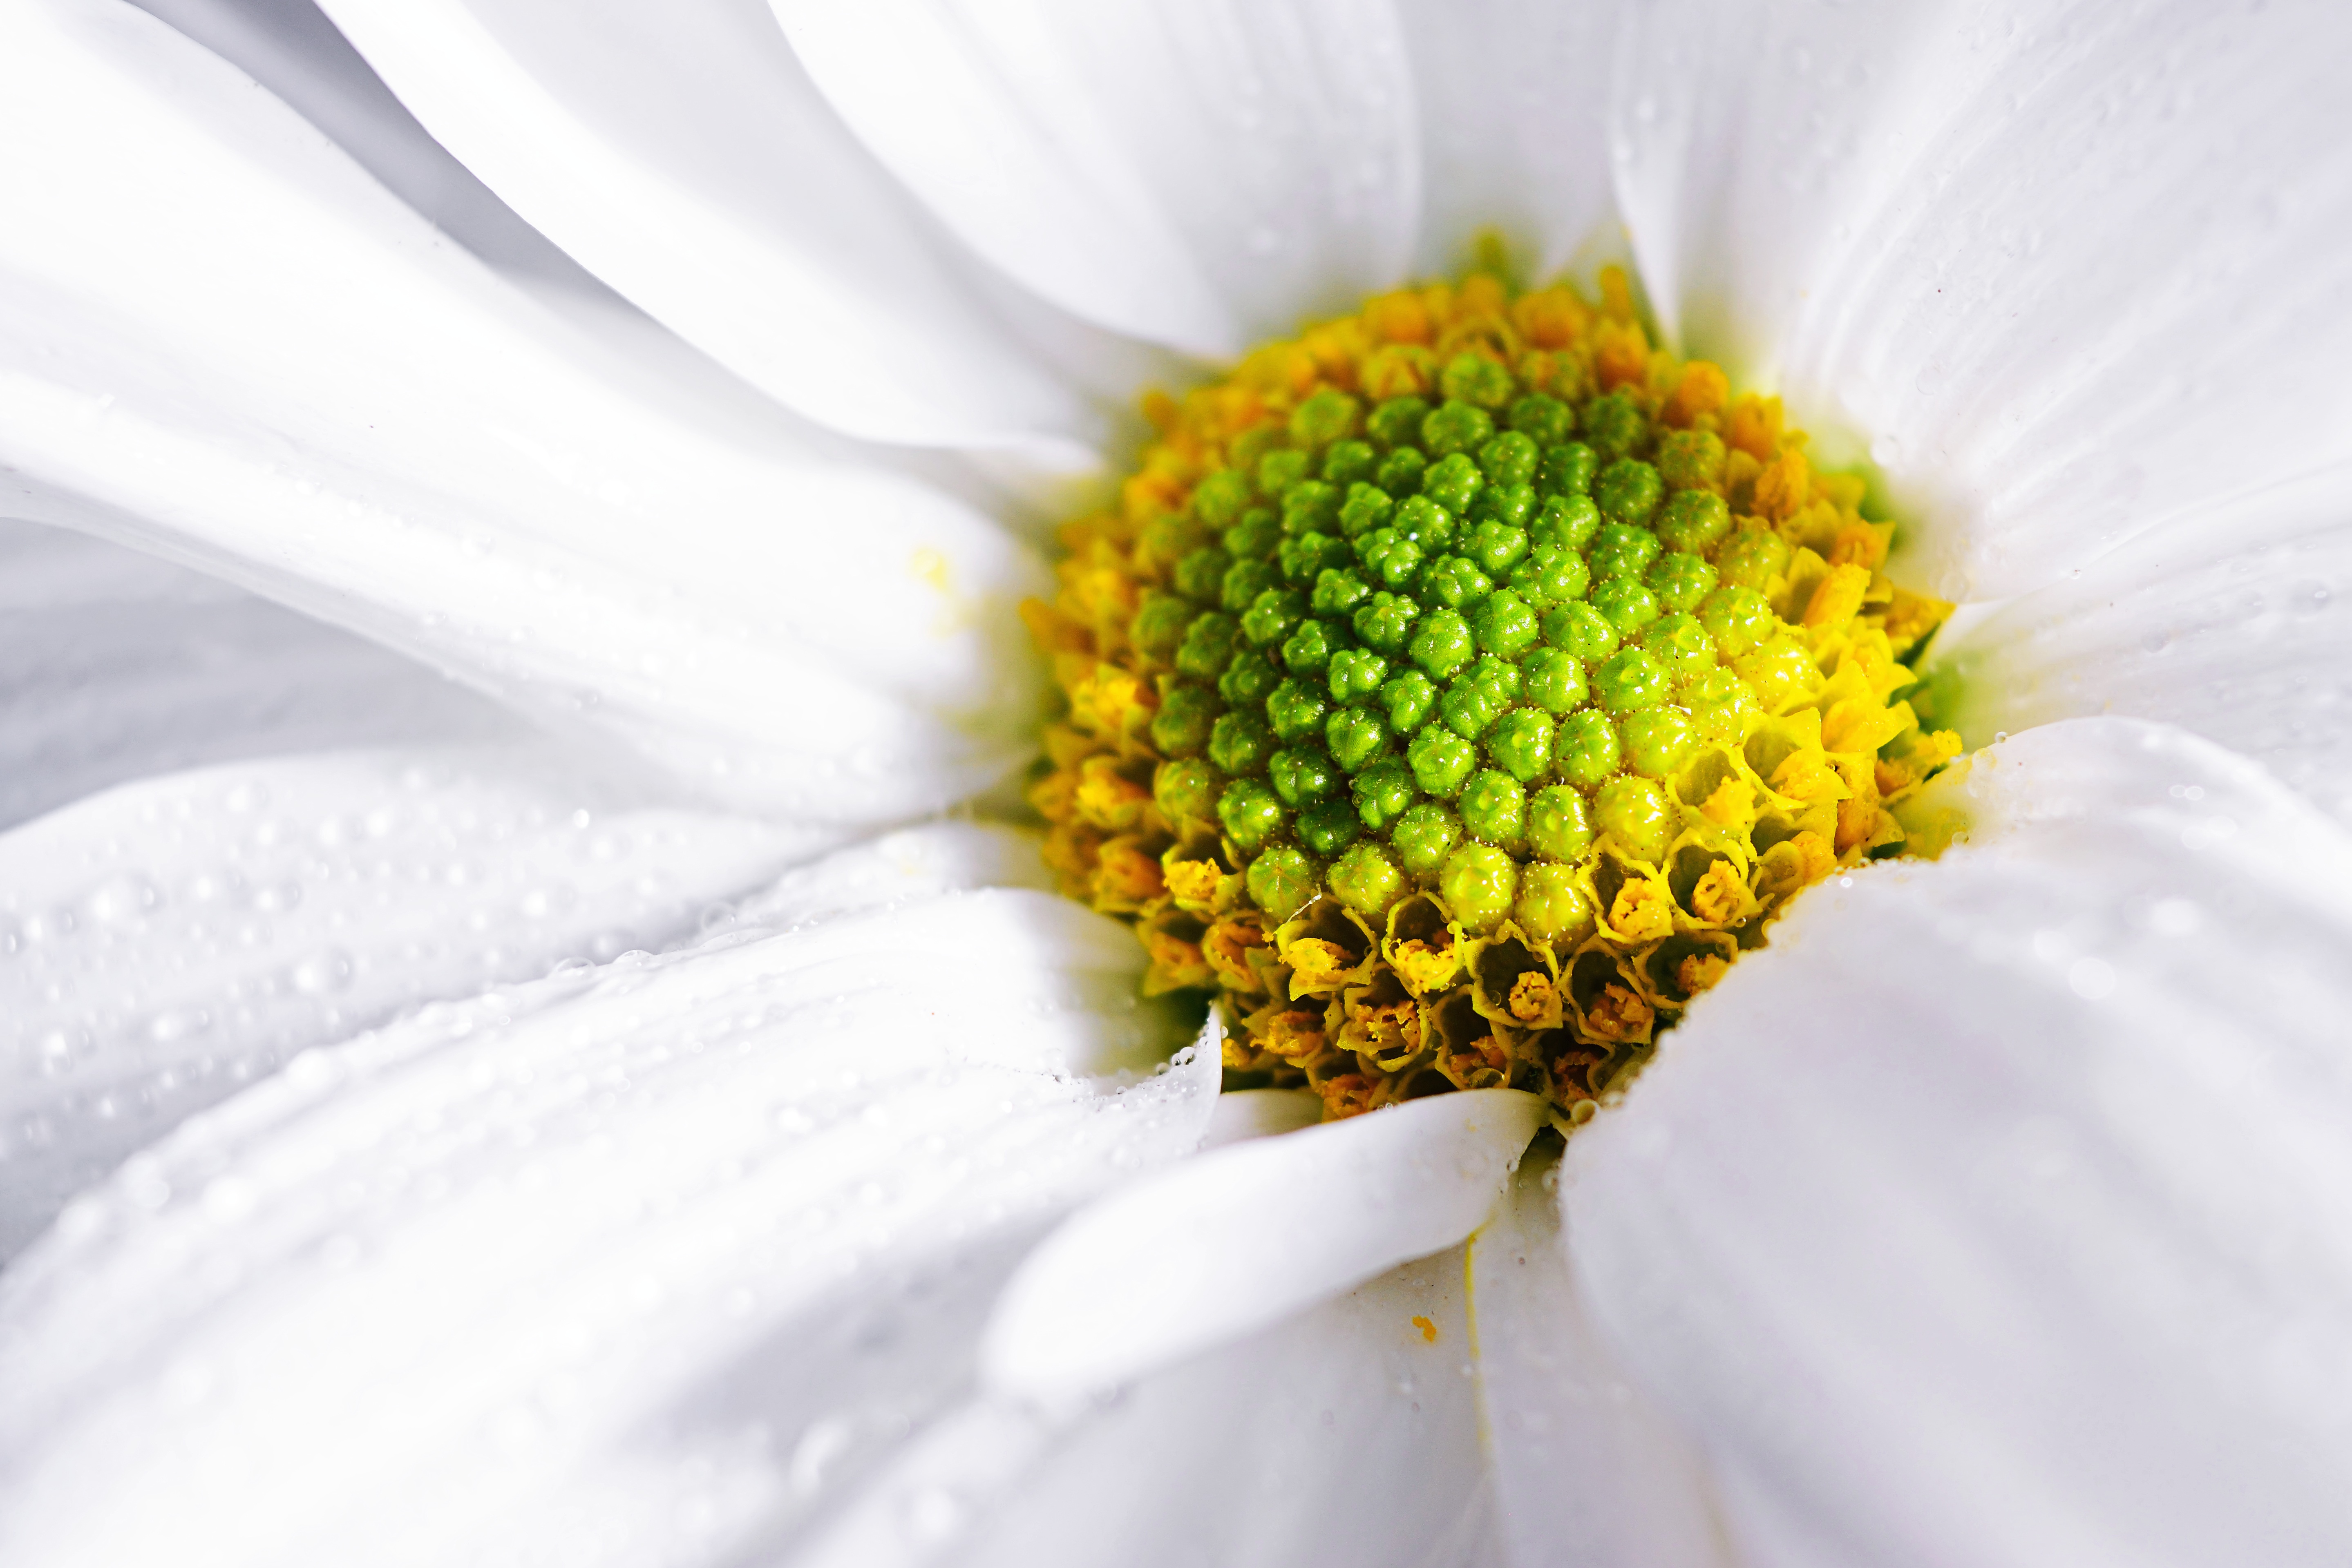
flower, plant, yellow, macro photography, flora, close up, photography, daisy, petal, land plant, daisy family, flowering plant, oxeye daisy, pollen, plant stem, blossom